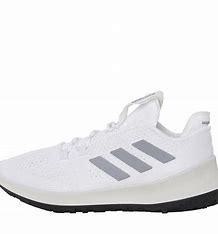
Brand: Adidas
Model: Sensebounce